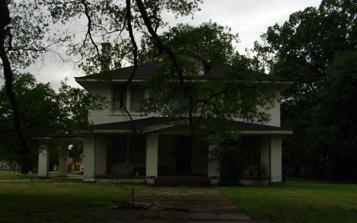
Building: Foster House (420 South Spruce Street, Hope, Arkansas)
Country: United States of America
Year built: 1917
Historic house in Arkansas, United States United States historic place Foster House U.S. National Register of Historic Places Location in Arkansas Show map of Arkansas Location in United States Show map of the United States Location 420 S. Spruce St., Hope, Arkansas Coordinates 33°40′0″N 93°35′4″W / 33.66667°N 93.58444°W / 33.66667; -93.58444 Area less than one acre Built 1917 ( 1917 ) Architect Witt, Siebert and Halsey Architectural style Prairie School , Bungalow / American craftsman , Foursquare NRHP reference No. 91000683 Added to NRHP June 5, 1991 The Foster House is a historic house at 420 North Spruce Street in Hope, Arkansas .  The house was designed by Texarkana architects Witt, Siebert and Halsey, and built in 1918 for Leonidas Foster, a prominent local businessman, landowner, and cotton broker.  It is a 2 + 1 ⁄ 2 -story brick structure, with a hip roof pierced by a gable-roofed dormer .  A porch supported by brick piers extends across the front facade, and is augmented by a porte-cochère on the left side.  The house is an excellent local example of a Foursquare house with Craftsman and Prairie details. The house was listed on the National Register of Historic Places in 1991. See also National Register of Historic Places listings in Hempstead County, Arkansas References